Vila Bela da Santíssima Trindade

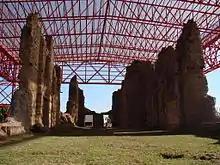
ruins of the Igreja Matriz in Vila Bela

Vila Bela da Santíssima Trindade is a Brazilian municipality in Mato Grosso with 16,271 (2020) inhabitants. It is located at upper Guaporé River close to the border with Bolivia. The municipality was founded by Dom Antônio Rolim de Moura Tavares (1709-1782), the first governor of the Captaincy of Mato Grosso, to serve as the capital of the new captaincy.